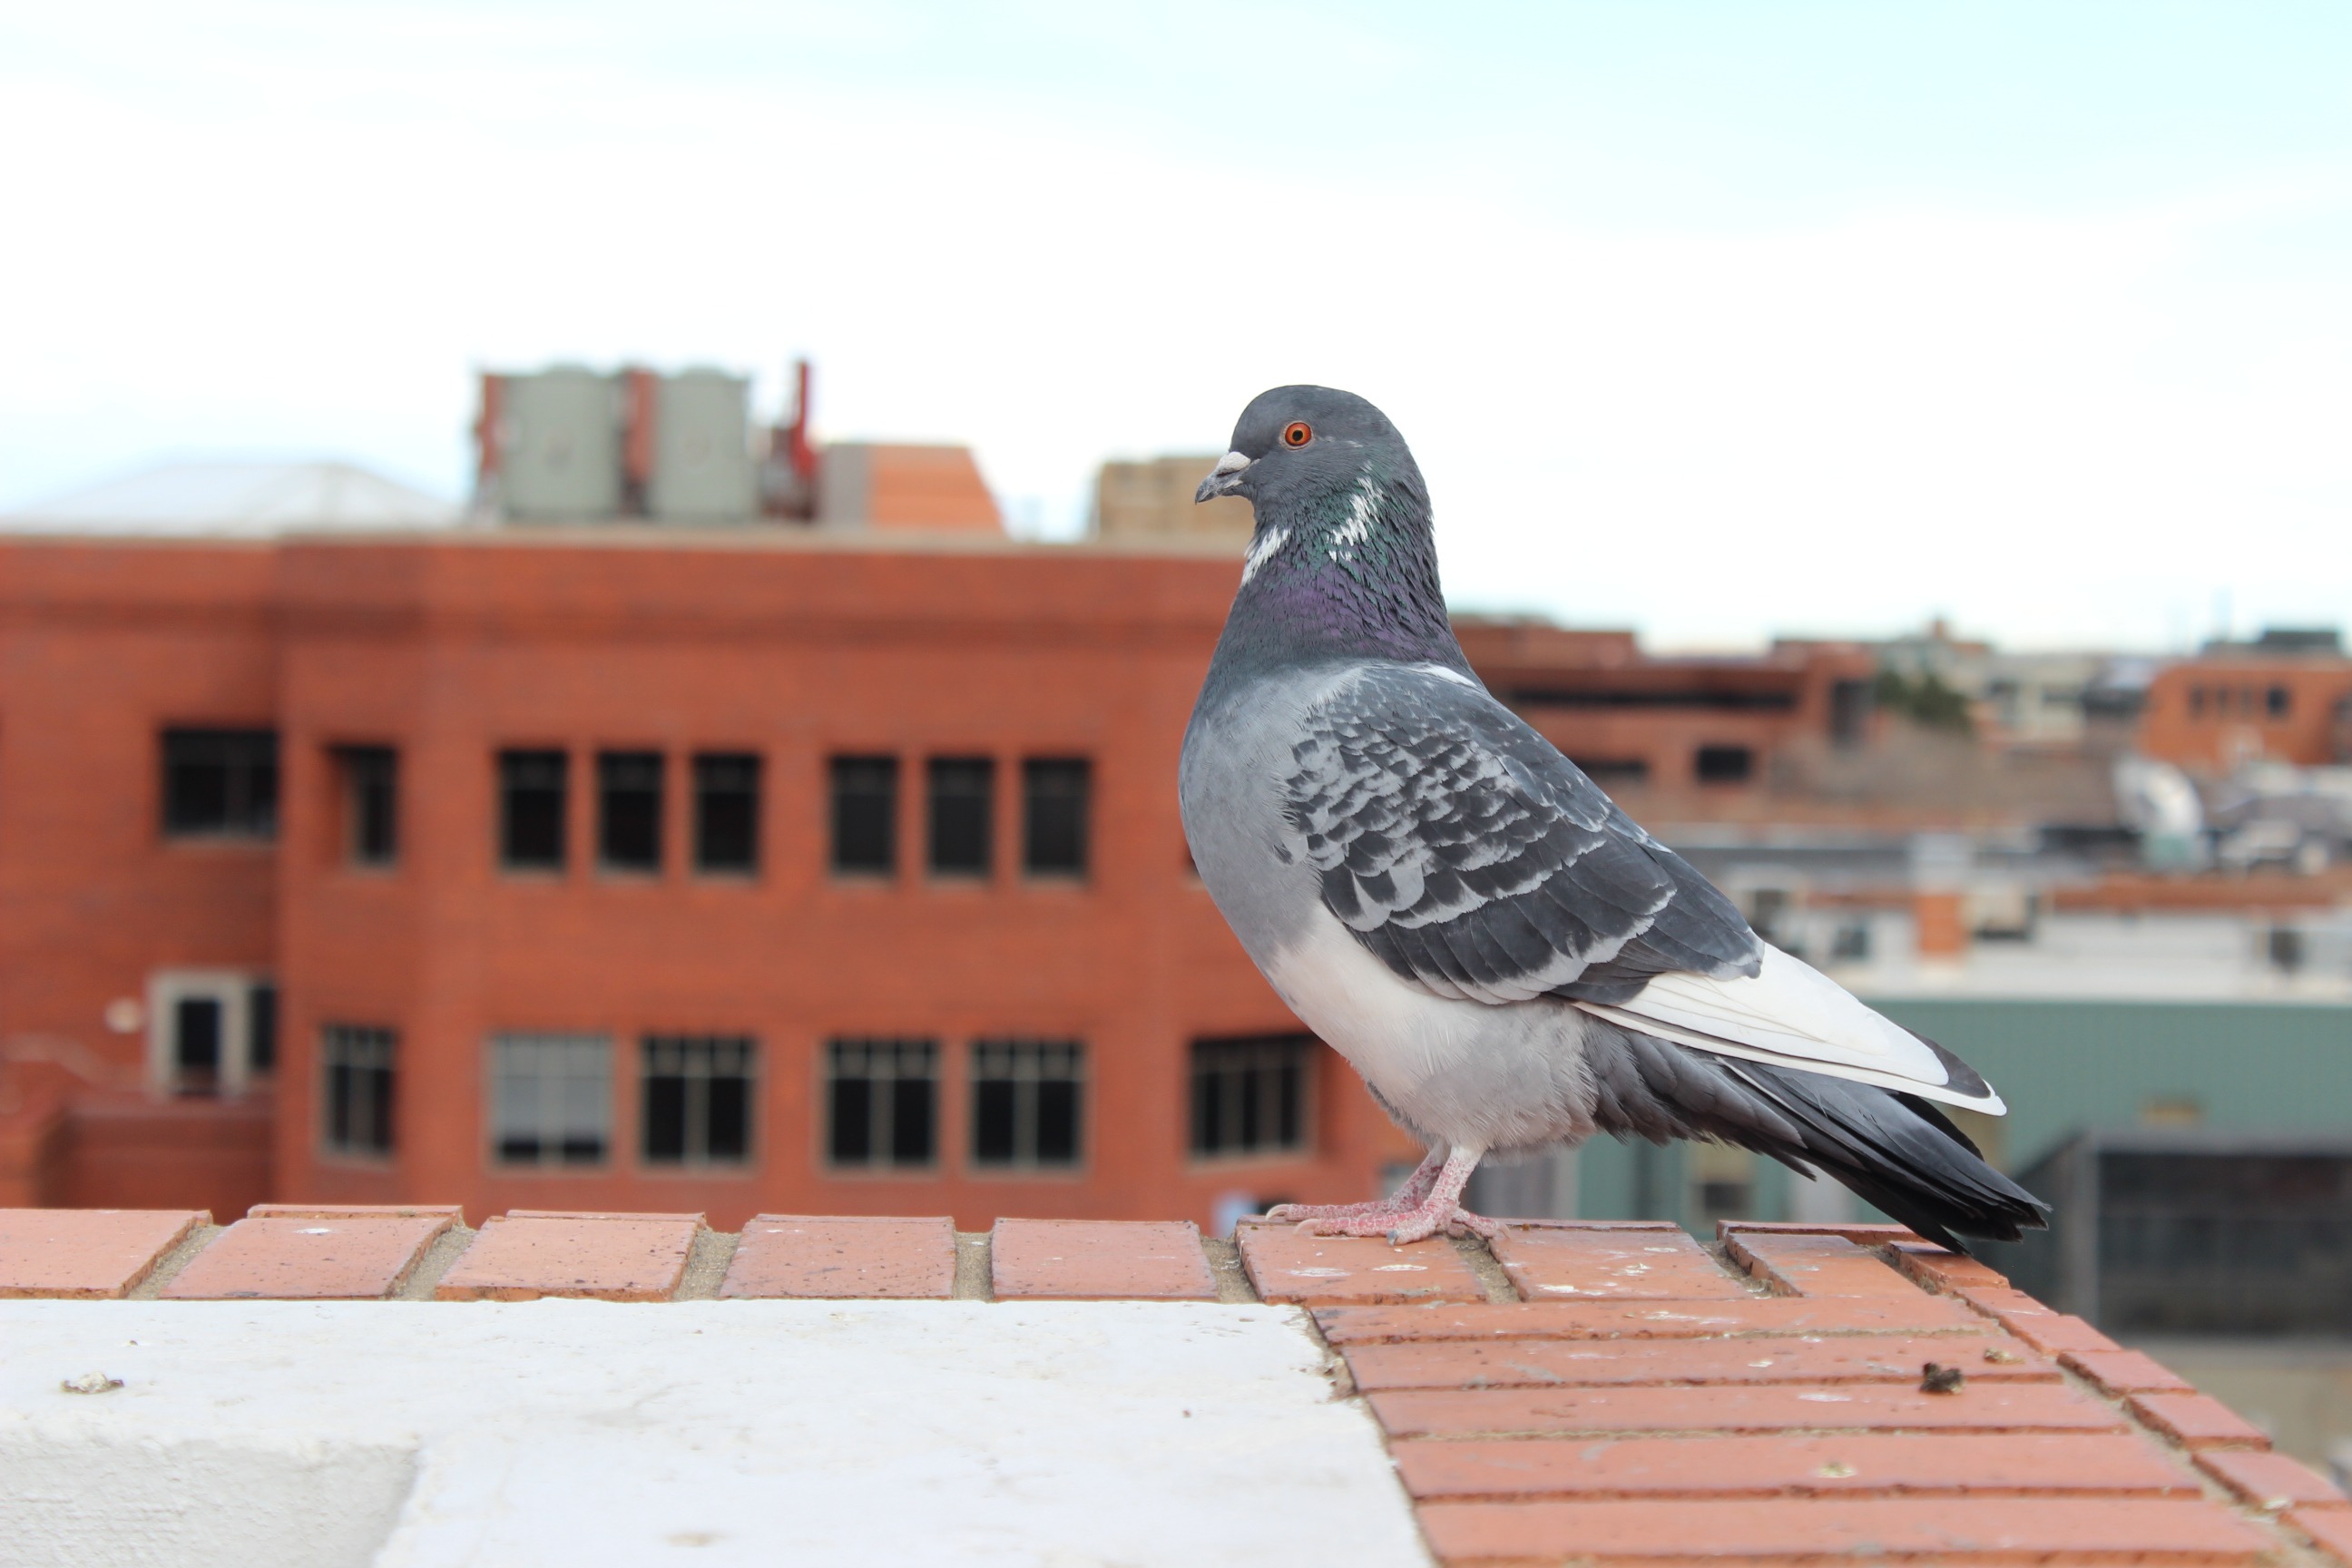
bird, animal, fly, fauna, birds, pigeons, pigeon, stock, vertebrate, pigeons and doves